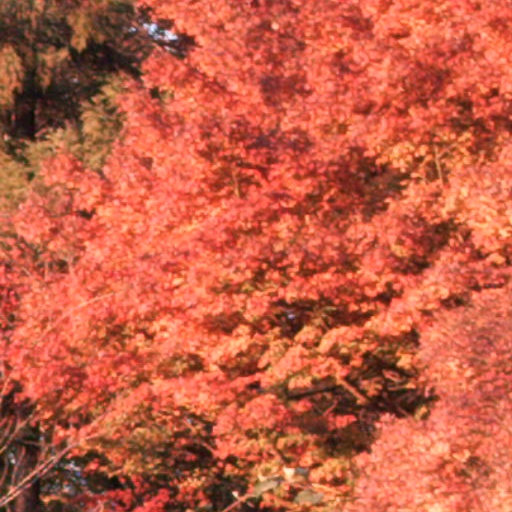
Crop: cassava